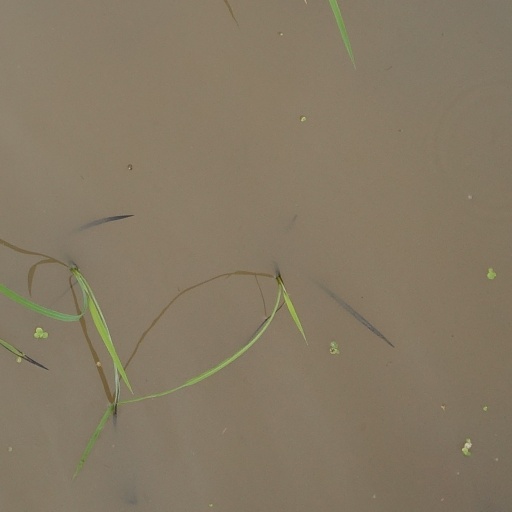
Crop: rice